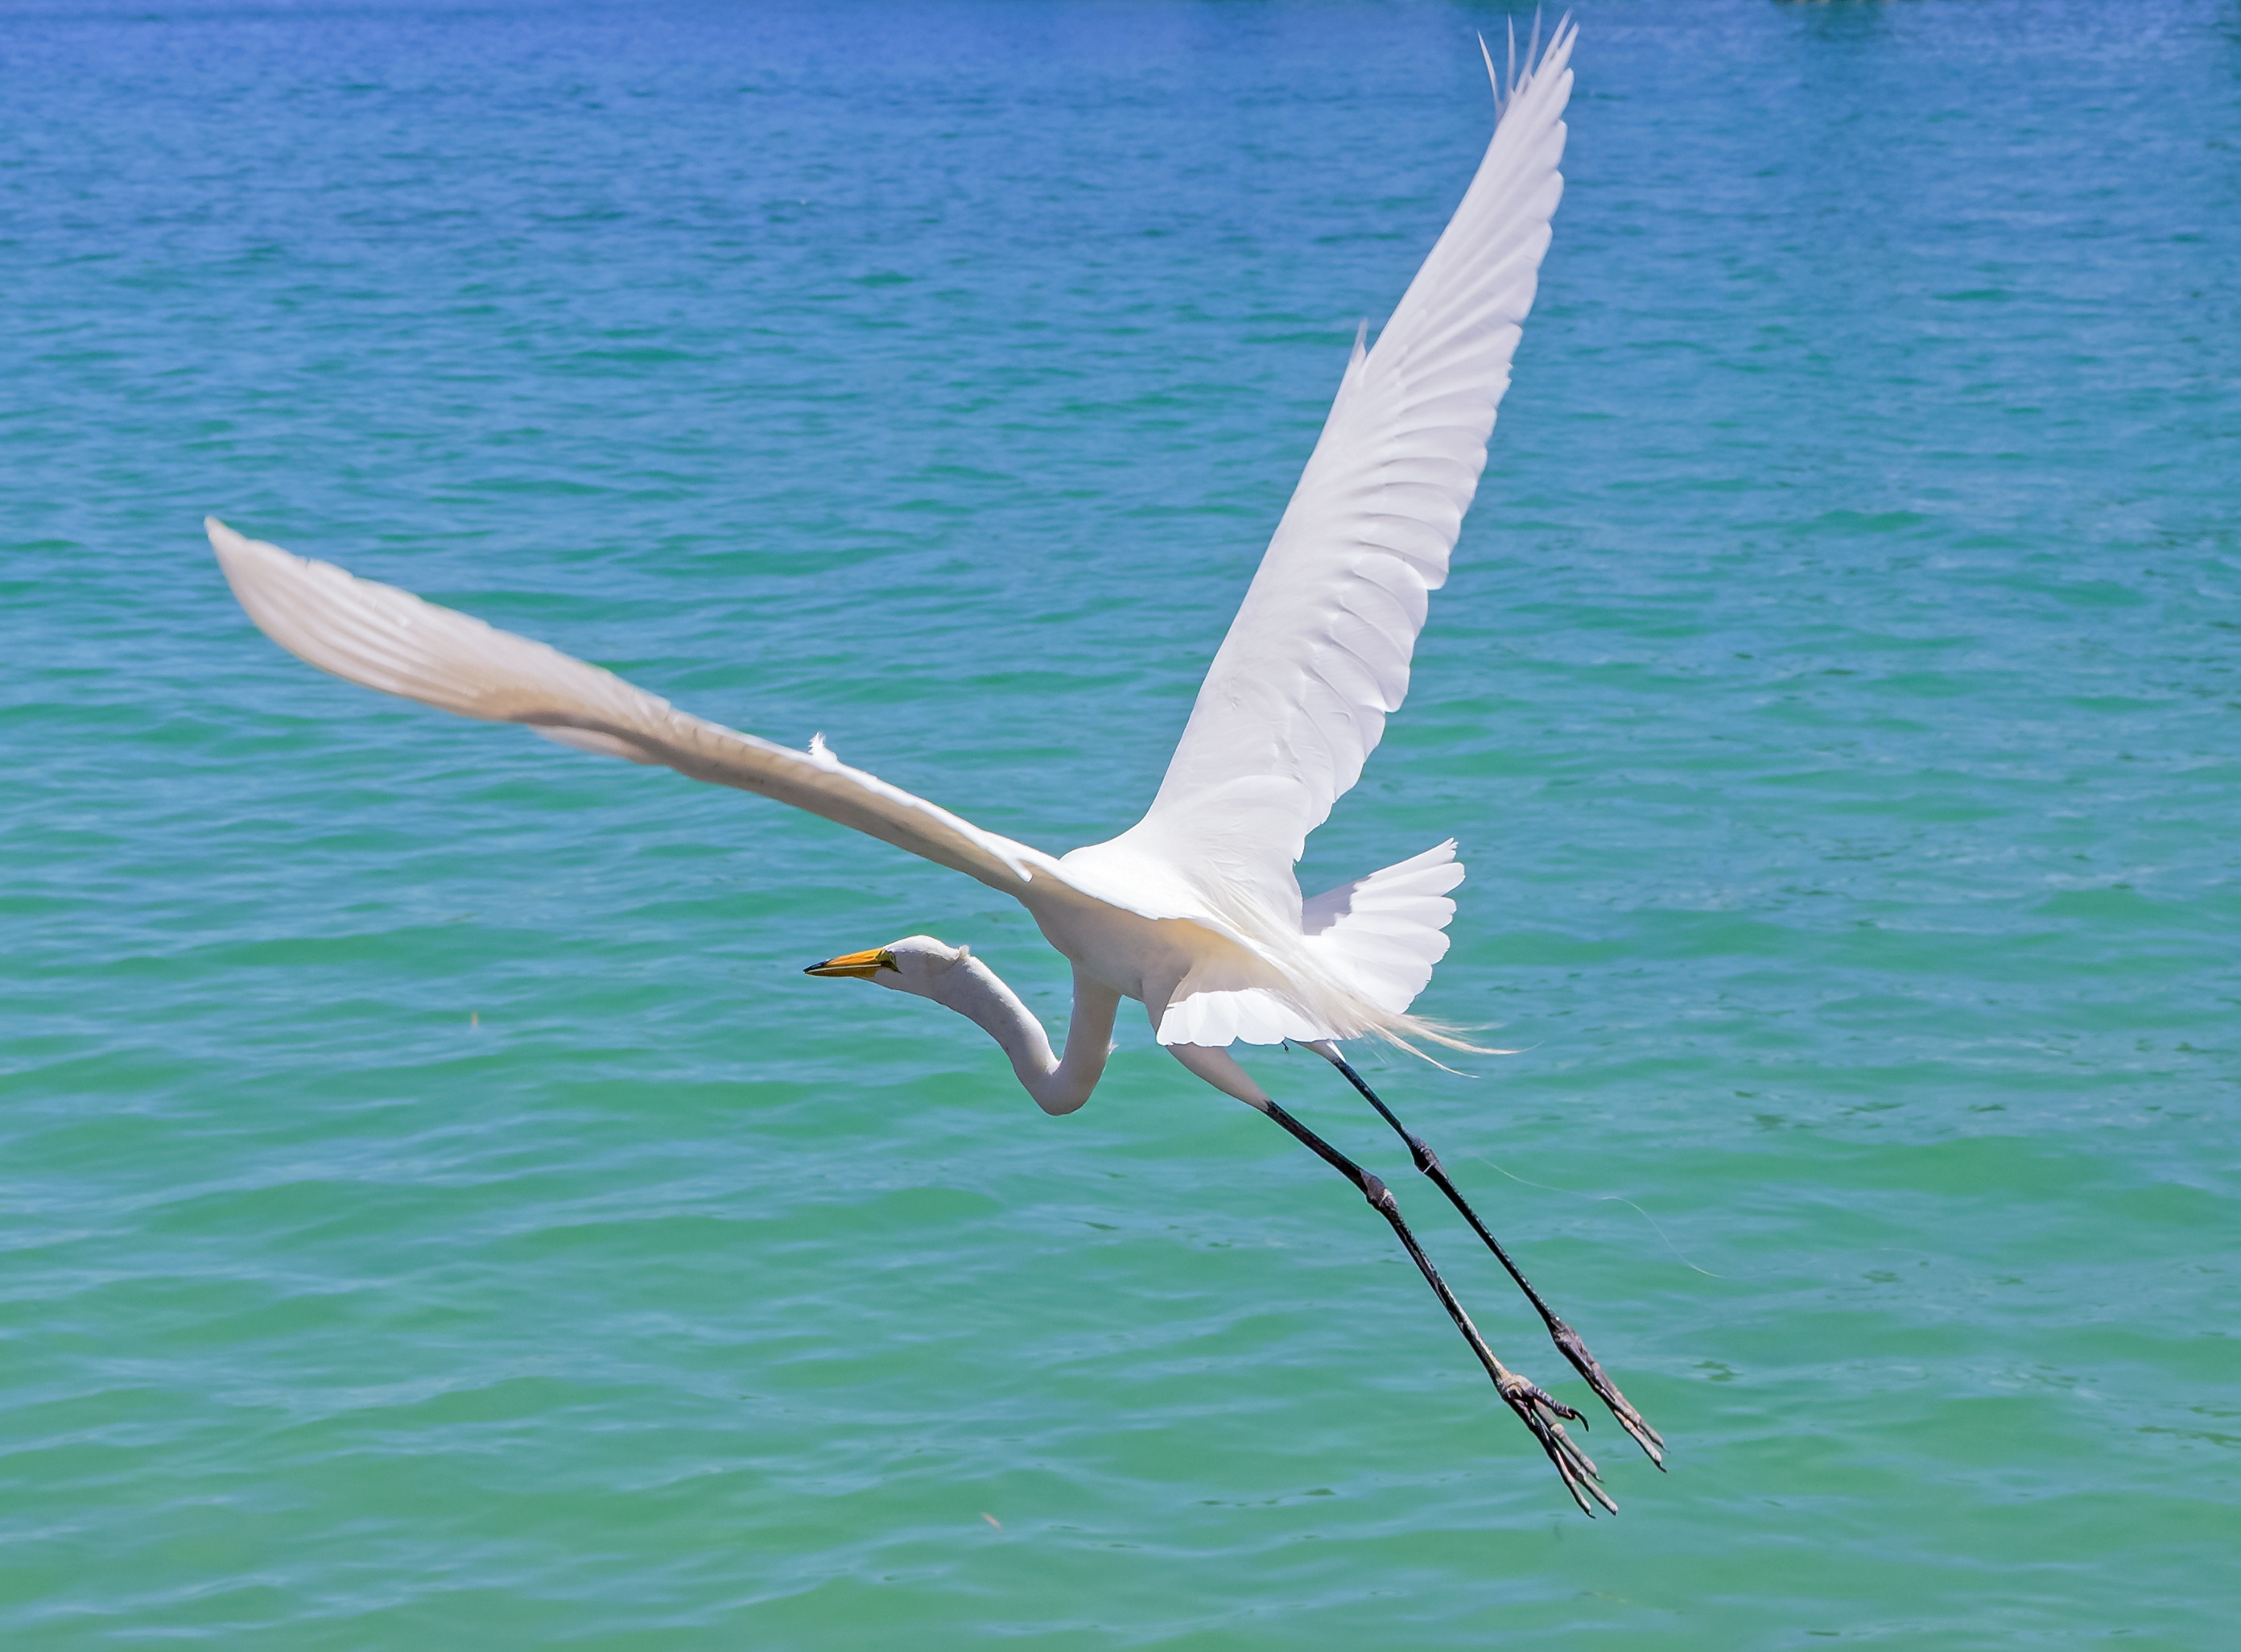
bird, wing, pelican, seabird, flying, vertebrate, egret, heron, albatross, water bird, over the sea, clearwater bay